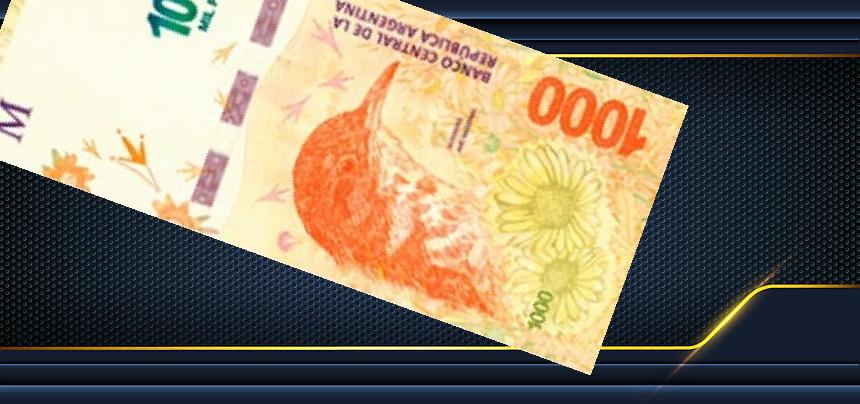
Denominación: 1000